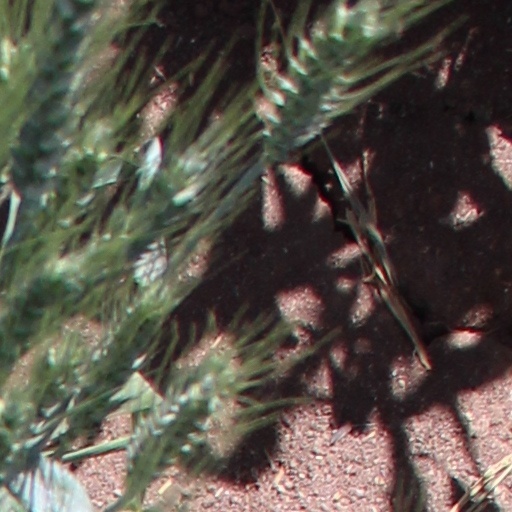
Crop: wheat